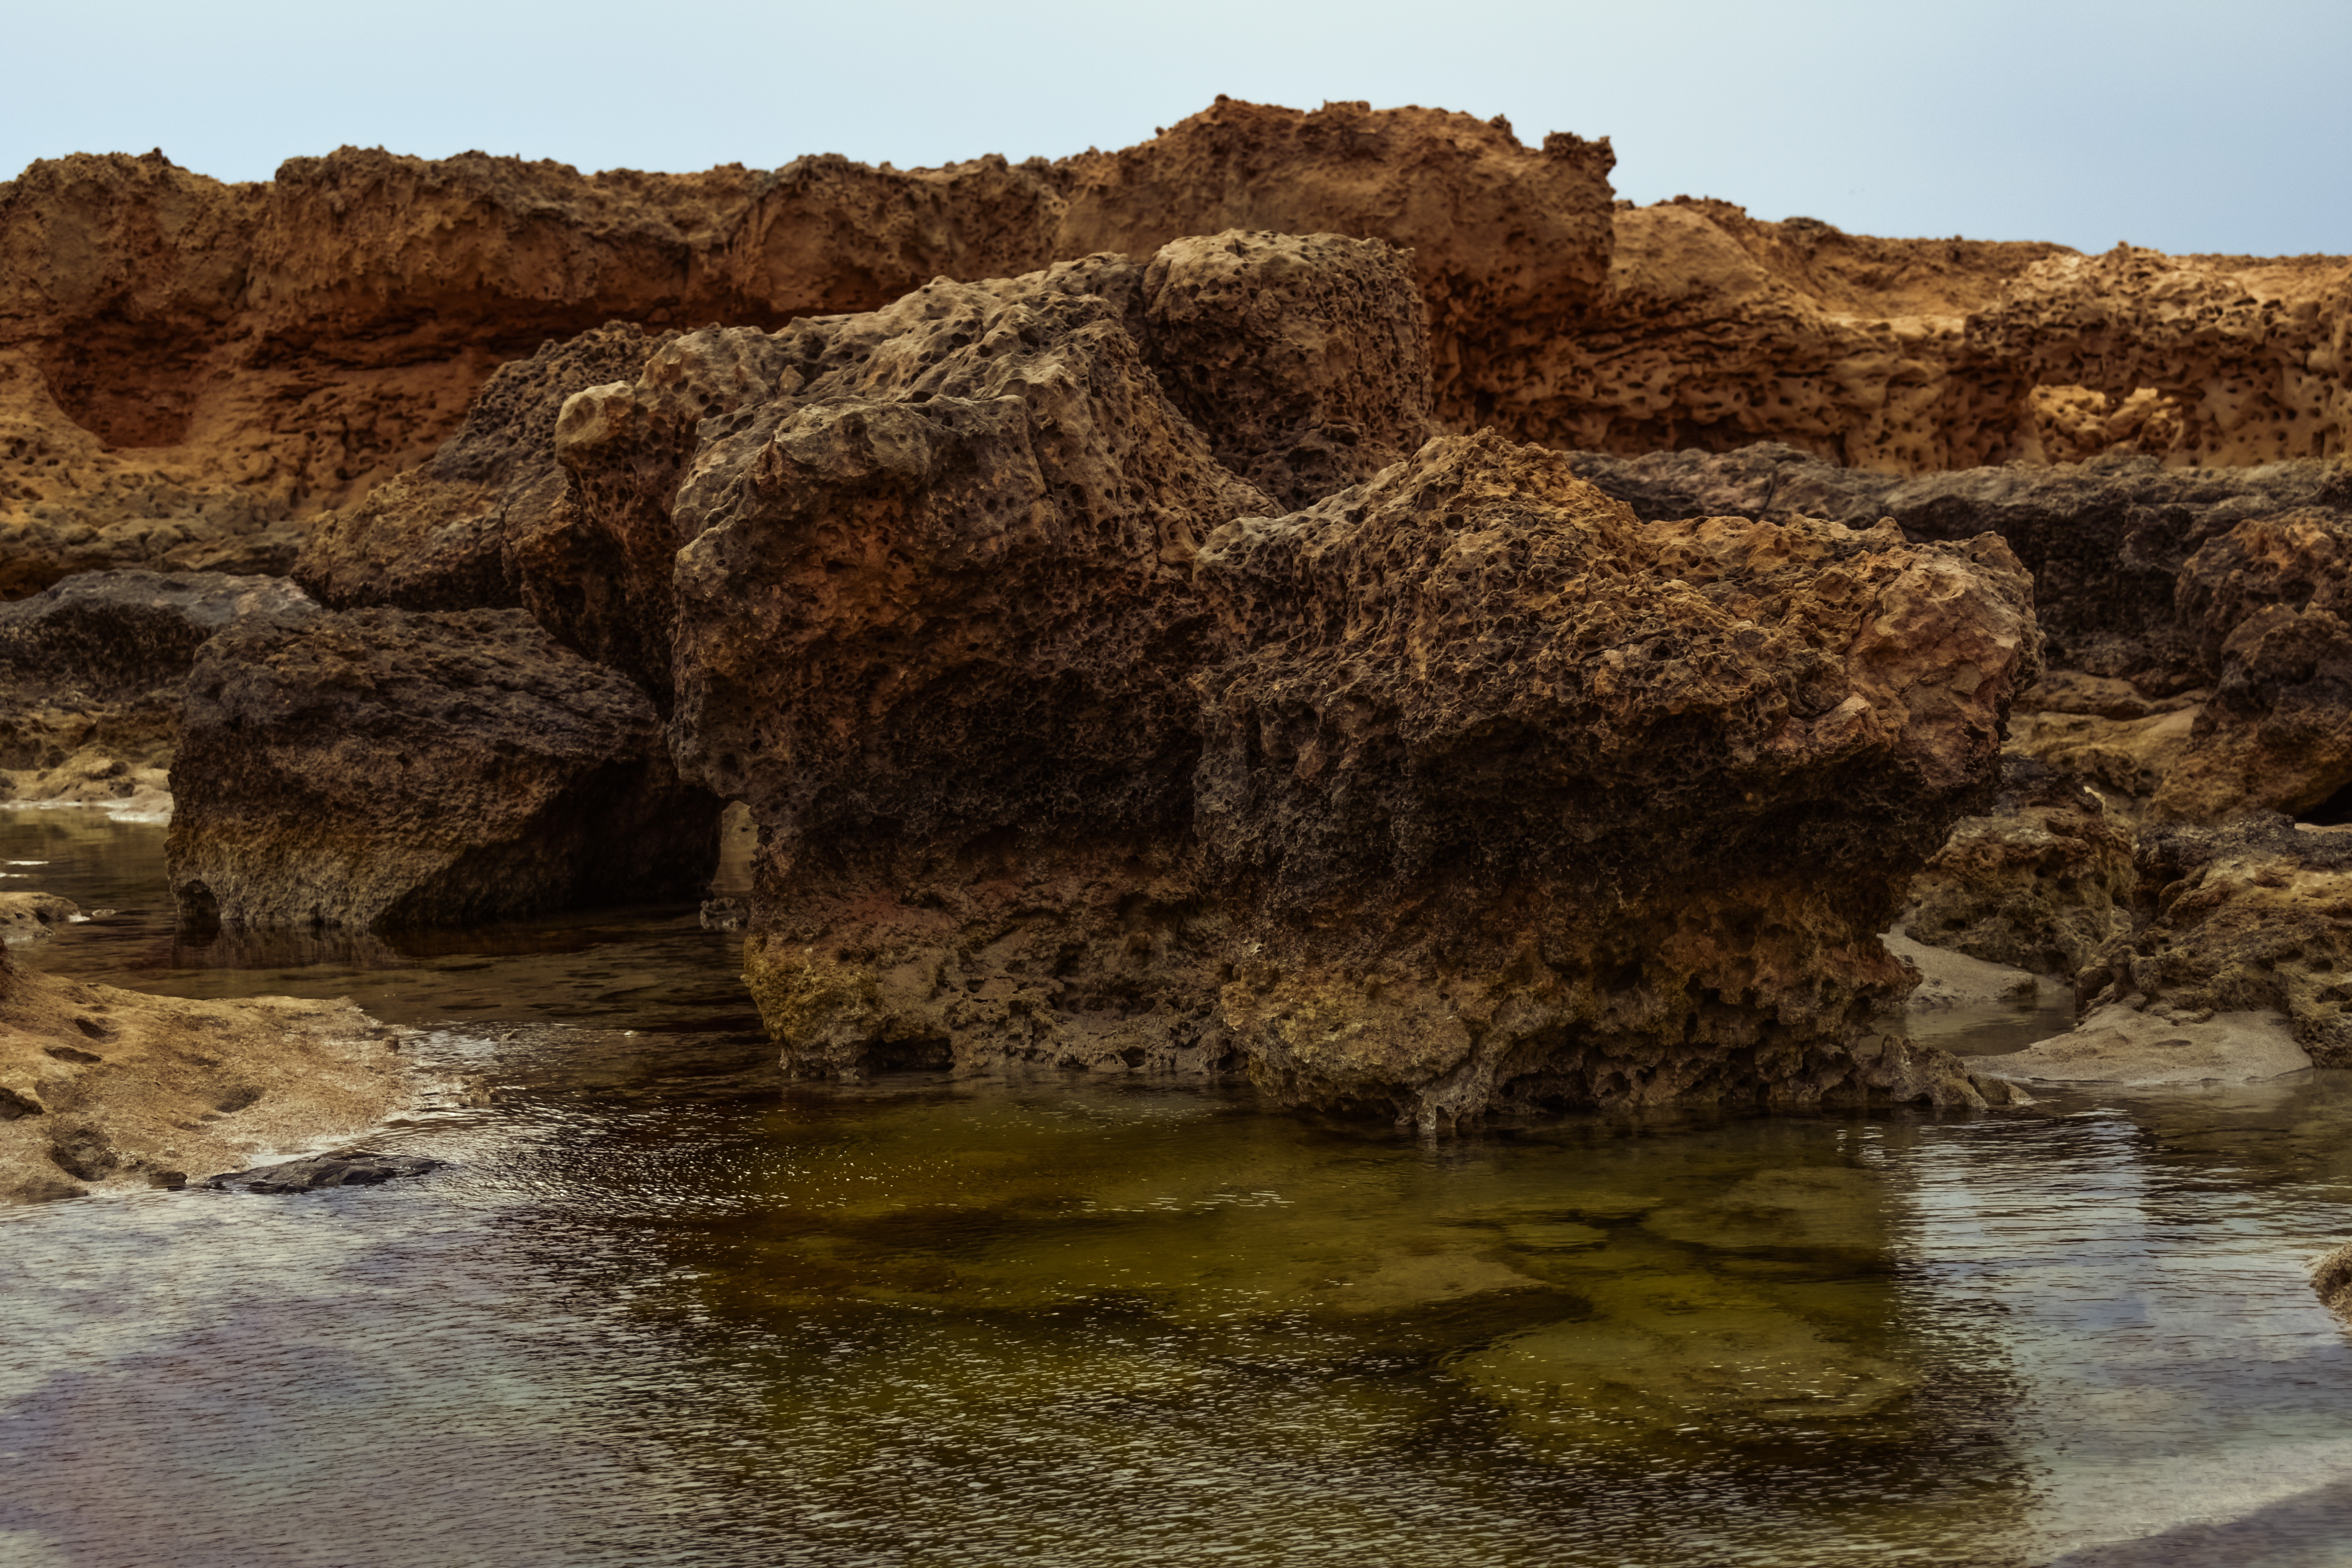
beach, landscape, sea, coast, water, nature, rock, shore, river, valley, formation, cliff, bay, terrain, material, erosion, geology, ruins, badlands, reflections, rocky coast, cyprus, wadi, landform, ayia napa, ancient history, geographical feature